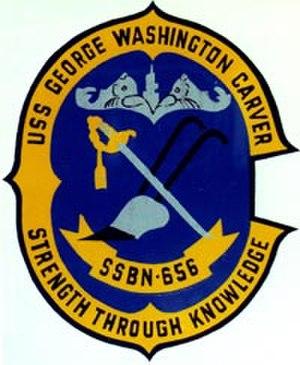
L'USS George Washington Carver (SSBN-656) est un sous-marin nucléaire lanceur d'engins de la classe Benjamin Franklin de l'United States Navy qui a été en service de 1966 à 1993. Il s'agit du second navire de l'US Navy à être nommé en l'honneur du botaniste et agronome George Washington Carver.